Meat thermometer

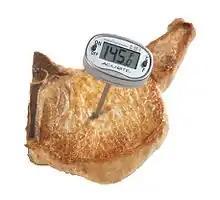
A digital food thermometer in pork

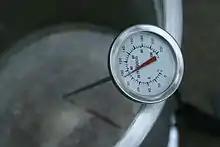
A food thermometer in water

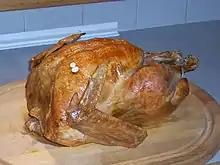
A roast turkey with pop-up thermometer (the white plastic object in the breast) in the popped position

A meat thermometer or cooking thermometer is a thermometer used to measure the internal temperature of meat, especially roasts and steaks, and other cooked foods. The degree of "doneness" of meat or bread correlates closely with the internal temperature, so that a thermometer reading indicates when it is cooked as desired. When cooking, food should always be cooked so that the interior reaches a temperature sufficient, that in the case of meat is enough to kill pathogens that may cause foodborne illness or, in the case of bread, that is done baking; the thermometer helps to ensure this.